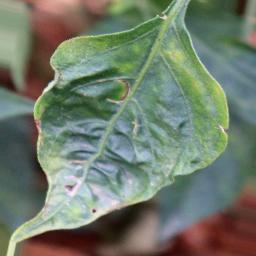
Label: mites_and_trips